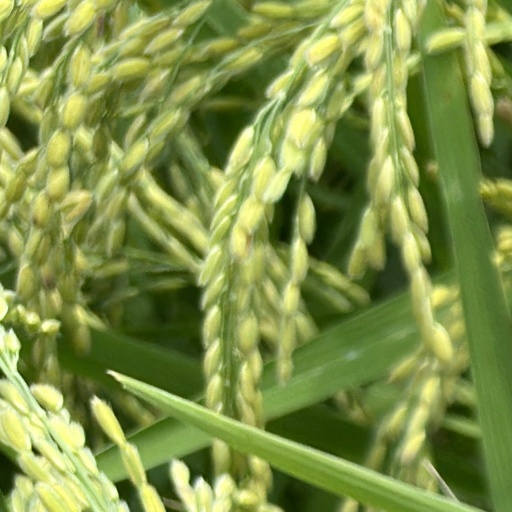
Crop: rice